Track II diplomacy

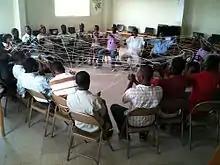
A workshop for peacebuilding skills in Haiti, 2013.

Track II diplomacy is the practice of non-state actors using conflict resolution tactics (such as workshops and conversations) to "[lower] the anger or tension or fear that exists" between conflicting groups.